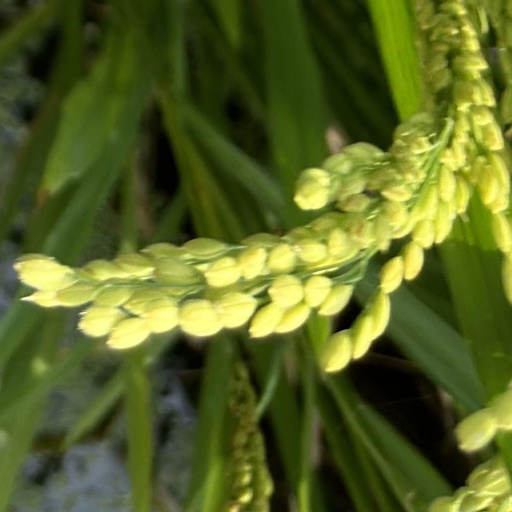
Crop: rice